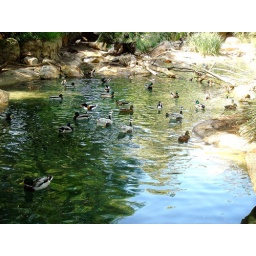
Exotic mallards - just like in any other lake back home in Denmark! Wild Animal Park. San Diego, California.